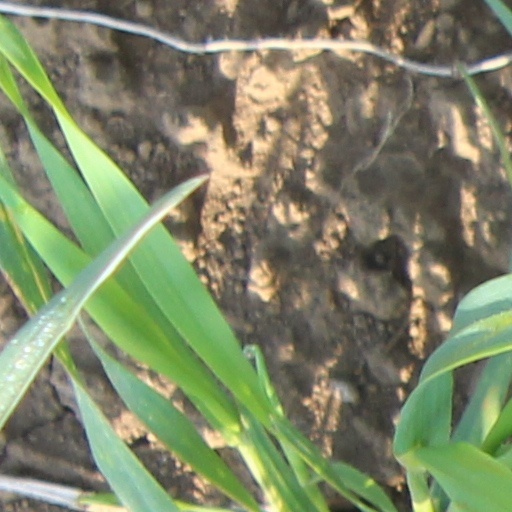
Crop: wheat